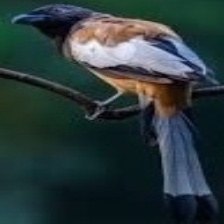
Species: RUFOUS TREPE
Scientific name: DENDROCITTA VAGABUNDA